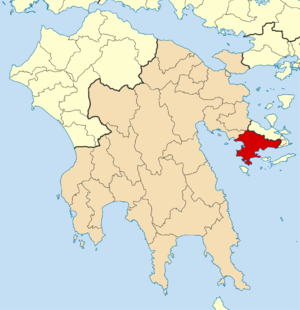
La Grèce est organisée depuis le 1ᵉʳ janvier 2011 en 13 régions et 325 dèmes.
Le dème d'Hermionide est un dème de la périphérie du Péloponnèse, dans le district régional d'Argolide, en Grèce.